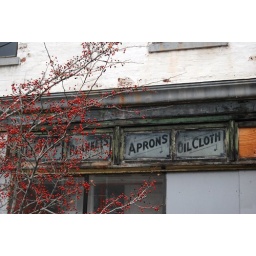
December 2008 road trip to Nashville, Louisville and Atlanta.An old building in Louisville advertises its wares